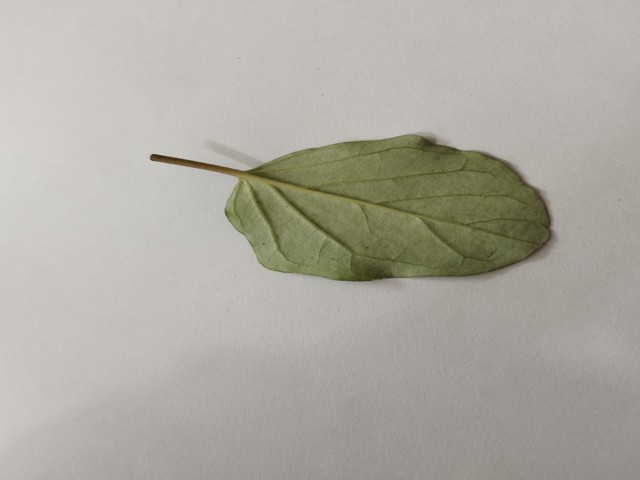
Plant: punarnava